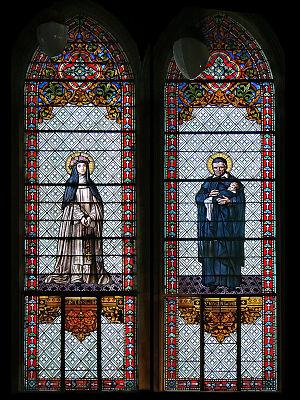
Église Saint-Pierre-Apôtre, Montréal, Québec, Canada. Deux vitraux des nefs latérales, installés vers 1883. À gauche Sainte Rose de Lima, à droite Saint Vincent de Paul.
L'église Saint-Pierre-Apôtre est une église catholique située au 1201, rue de la Visitation dans l'Arrondissement Ville-Marie de Montréal. Elle est au cœur du quartier gai de Montréal.